Huseyn Shaheed Suhrawardy

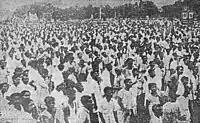
The crowd at the Muslim League rally at the Maidan.

Troubles started on the morning of 16 August. Even before 10 o'clock Police Headquarters at Lalbazar had reported that there was excitement throughout the city, that shops were being forced to close, and that there were many reports of brawls, stabbing and throwing of stones and brickbats. These were mainly concentrated in the North-central parts of the city like Rajabazar, Kelabagan, College Street, Harrison Road, Colootolla and Burrabazar. In these areas the Hindus were in a majority and were also in a superior and powerful economic position. The trouble had assumed the communal character which it was to retain throughout.